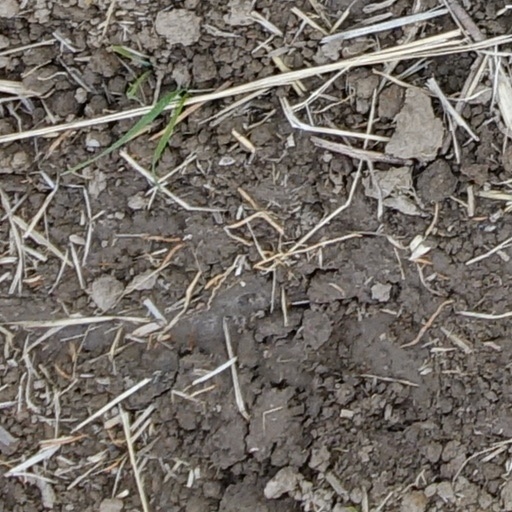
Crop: wheat